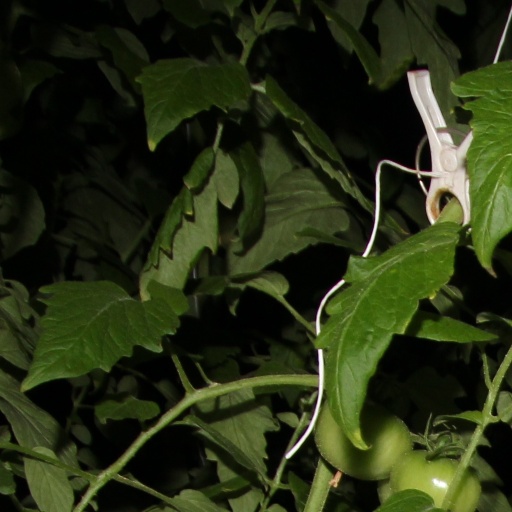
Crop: tomato